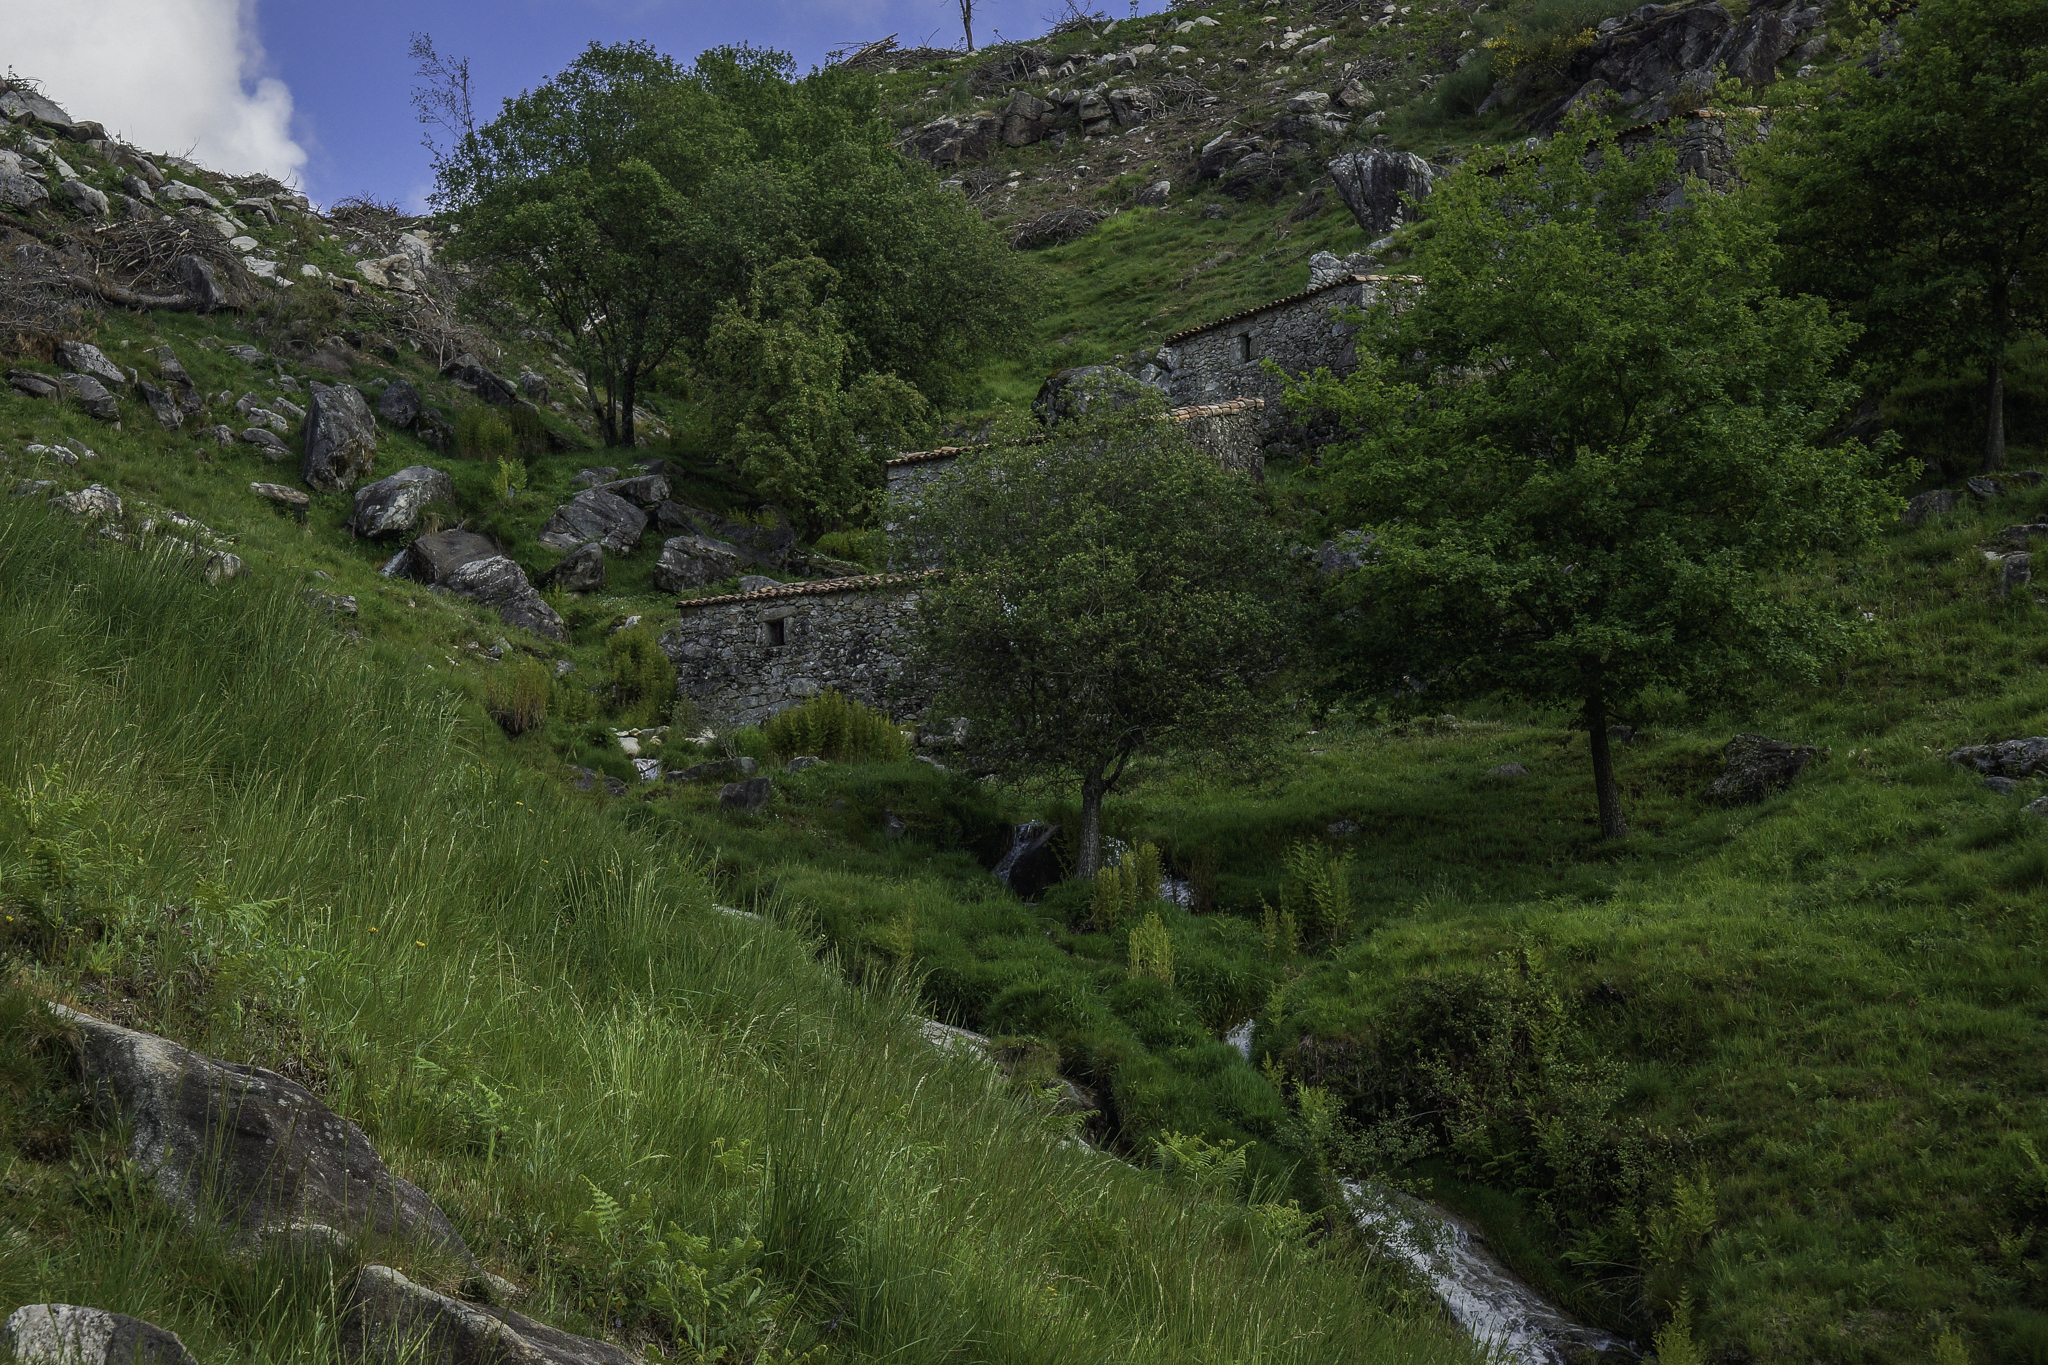
landscape, wilderness, walking, mountain, trail, hill, adventure, valley, mountain range, photo, village, stream, terrain, ridge, spain, plateau, espaa, galicia, pontevedra, paisajes, a77, ecosystem, g, ggl1, gaby1, xovesphoto, sonya77, muiosdofolnedopicn, sony16105mm, gabrielcorua, picn, foln, landform, mountain pass, mountainous landforms, geological phenomenon